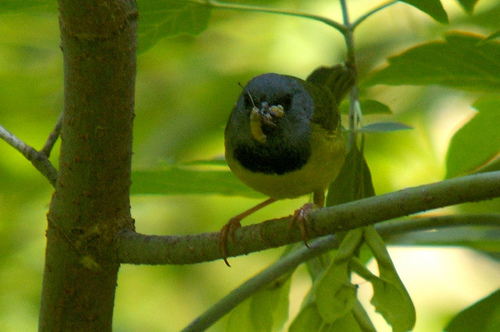
the bird has a blue head and skinny tarsals with orange feet.
this is a bird with a white belly, grey head and a small pointy beak.
a small green bird with dark green markings.
a small bird with a bill that curves downwards, and a yellow bellythe bird is a lime green color, with a black collar and grey head.
this bird has wings that are yellow and has a black crown
this bird has wings that are black and has a white belly
this bird has wings that are black and has a yellow bellythe bird has a round face and colorful features which help it blend into its surroundings.
this bird has wings that are black and has a yuellow belly
Species: Mourning Warbler